Langport and Castle Cary Railway

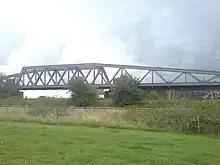
The flyover at Cogload Junction carries the Down Bristol line over the Cut-Off

Passenger trains first ran through Somerton on 2 July 1906 which then became the route for express trains to Devon and Cornwall. The prestige Cornish Riviera Express could now leave London Paddington station twenty minutes later yet arrive at Penzance at the same time as before. The new lines between Patney and Chirton and Cogload reduced the distance from London to Penzance from to miles; Taunton was now 143 instead of miles from London – a % reduction. Two additional short cut-off lines were opened in 1933 to allow non-stop trains to avoid sharp curves at Westbury and Frome railway stations on the Wilts, Somerset and Weymouth Line, but this has not resulted in a shorter published mileage.